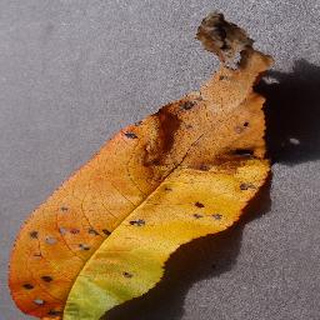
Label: peach_bacterial_spot